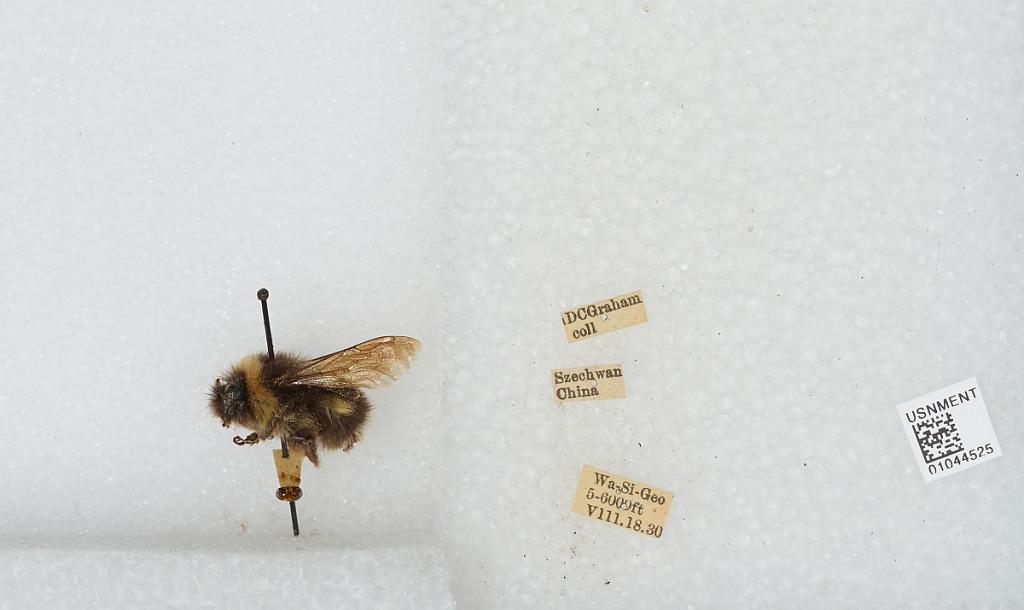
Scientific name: Bombus sp.
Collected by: D. Graham
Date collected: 1930-8-18
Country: China
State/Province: Sichuan
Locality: Wa-Si-Geo